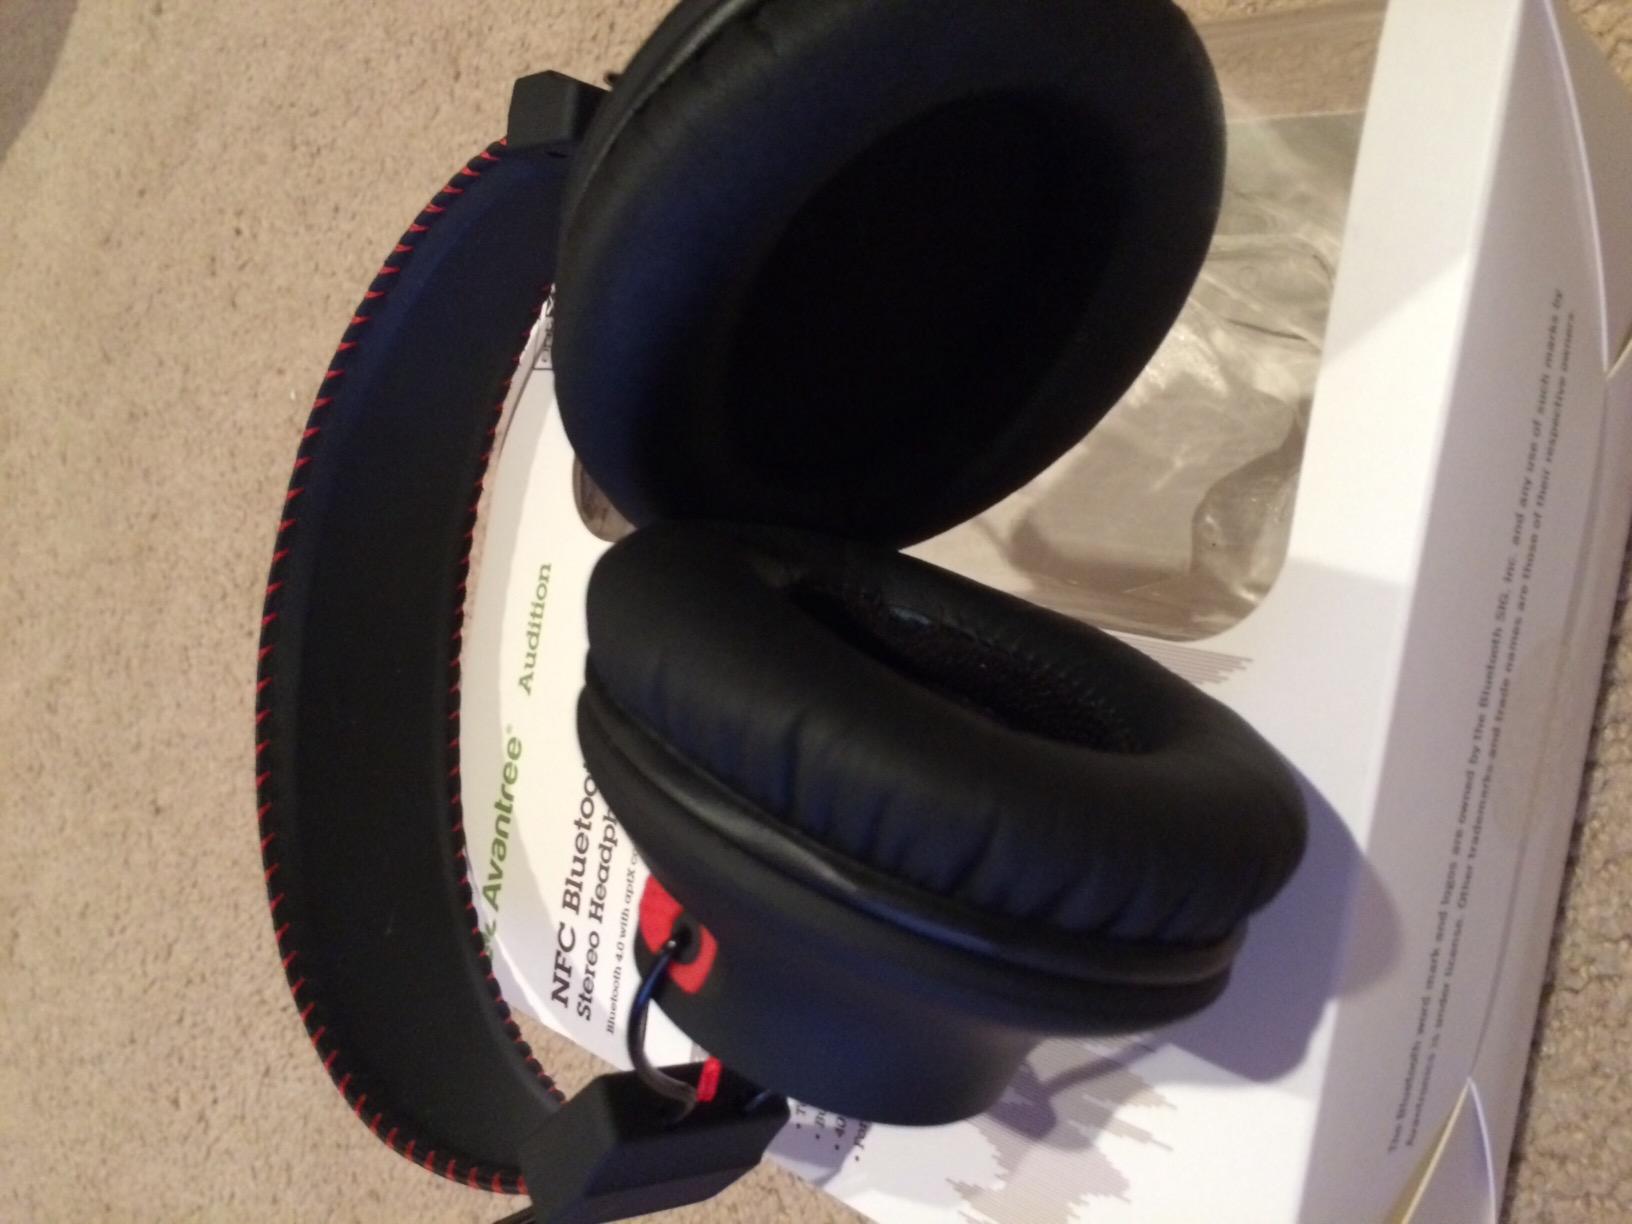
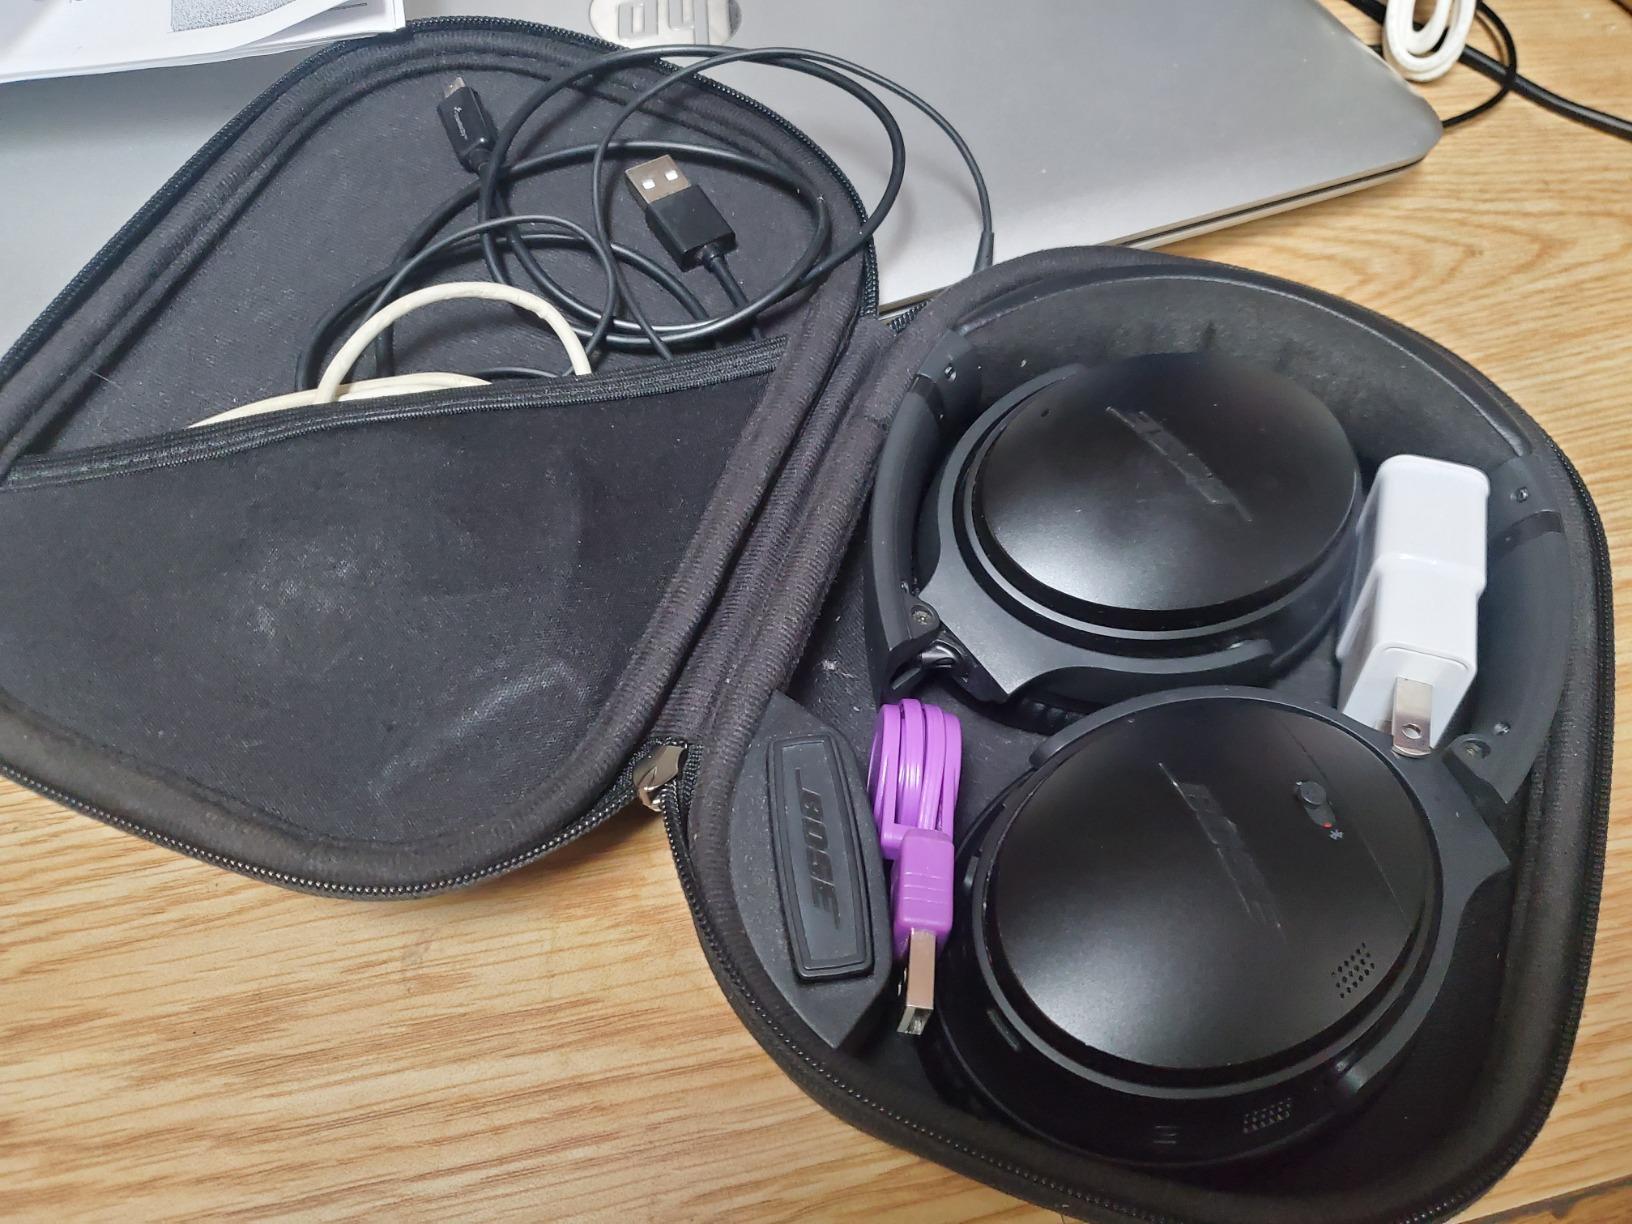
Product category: headphones
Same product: no